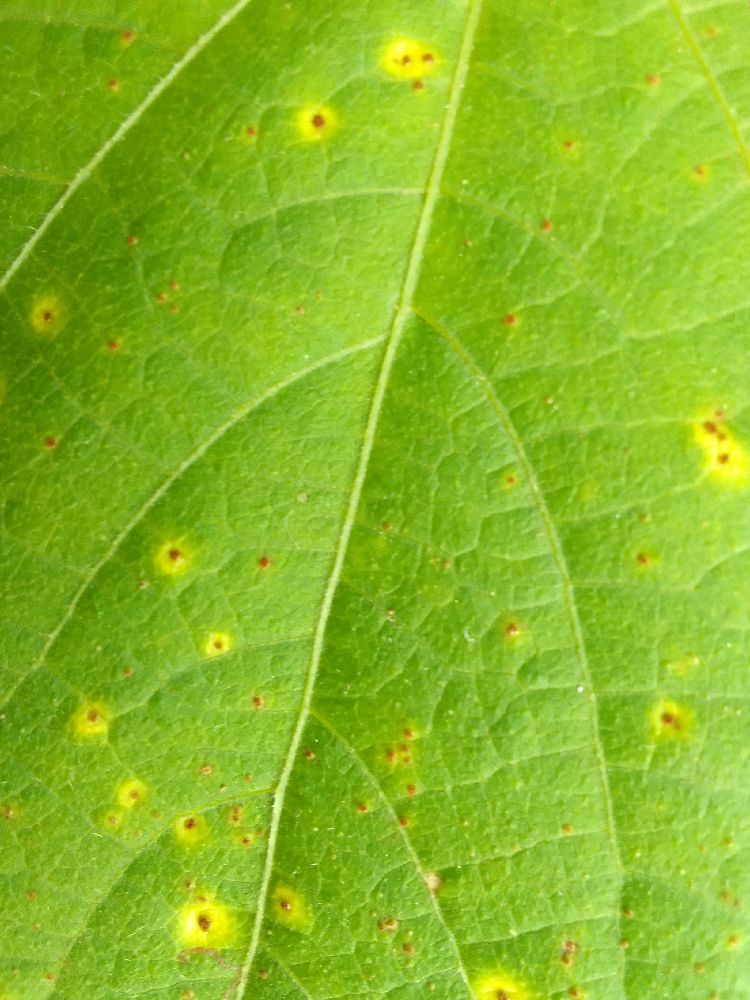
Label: rust